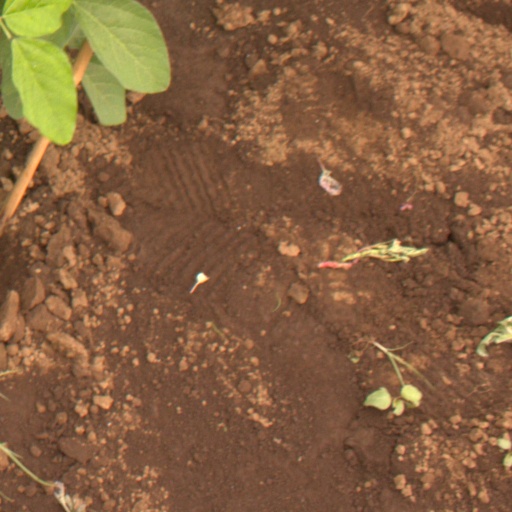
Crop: soybean